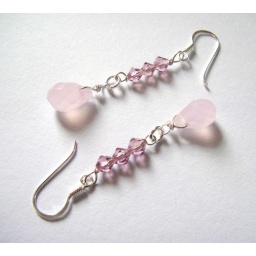
pink lavender crystal drop spring earrings for weddings in sterling silver